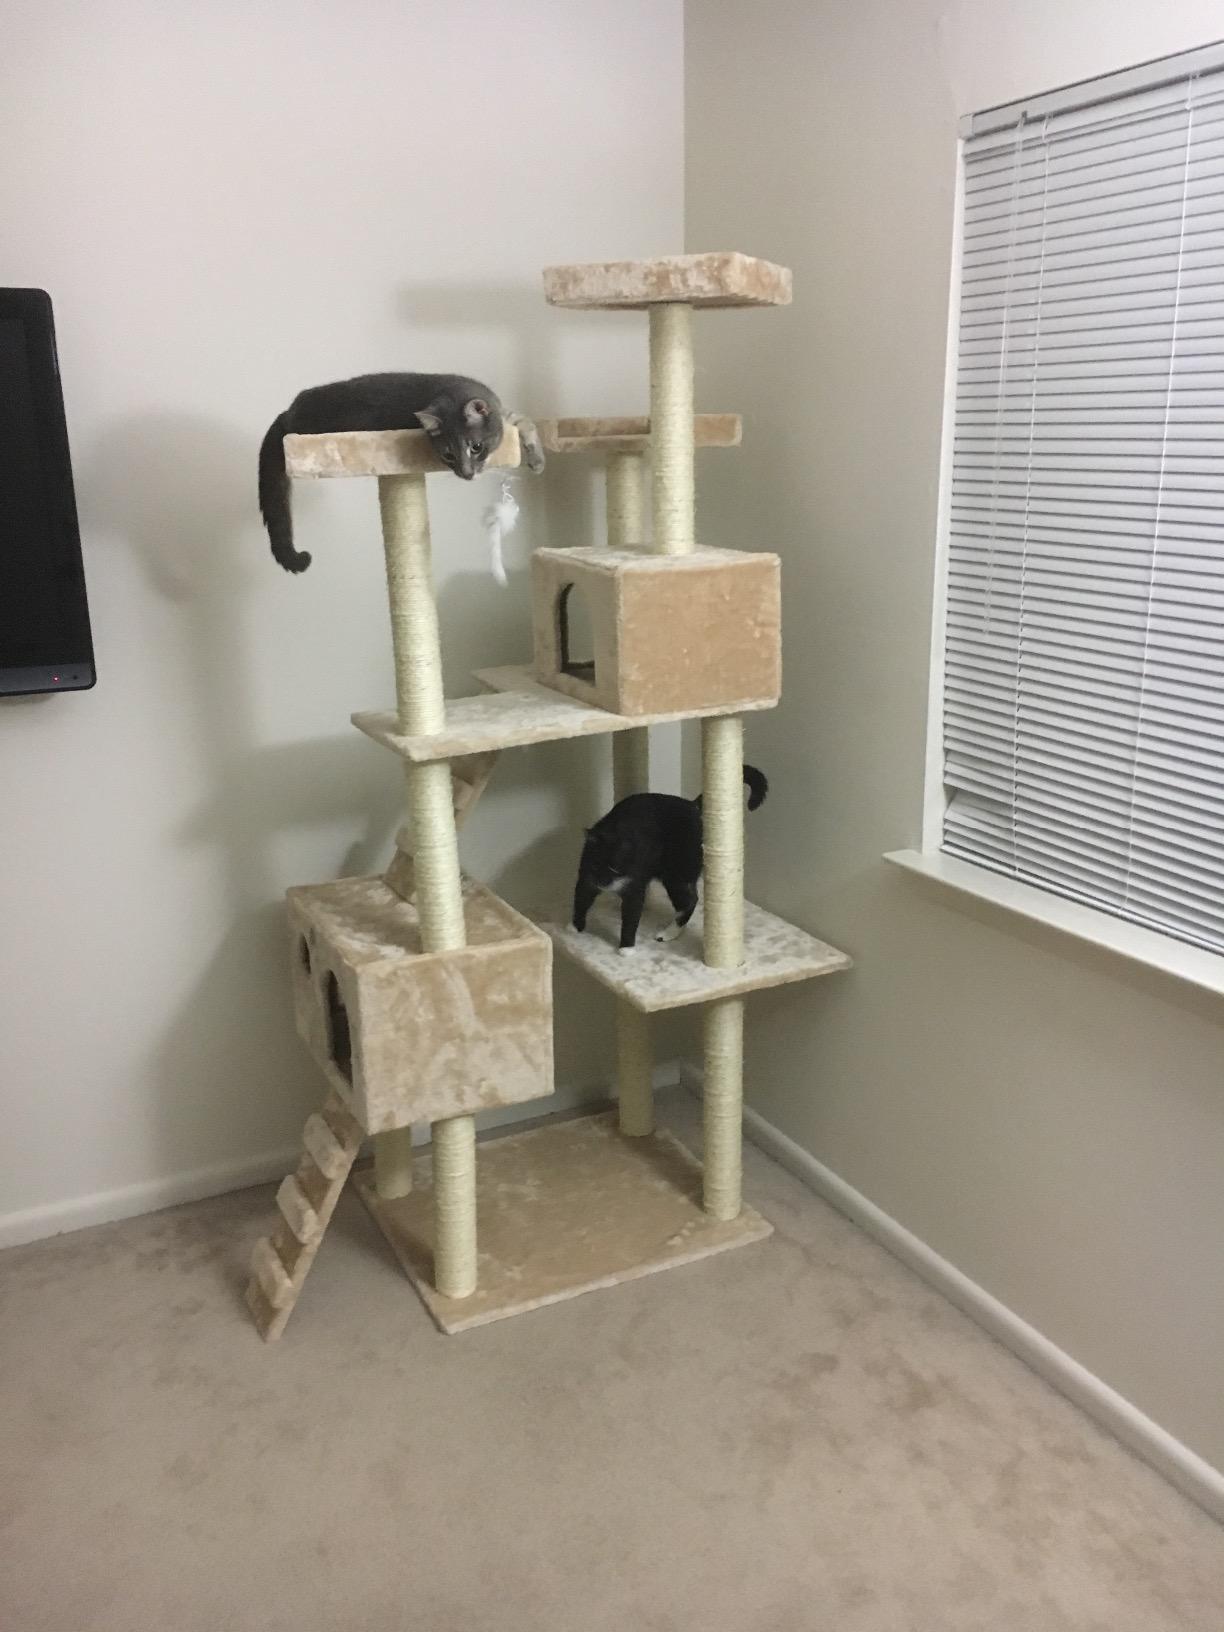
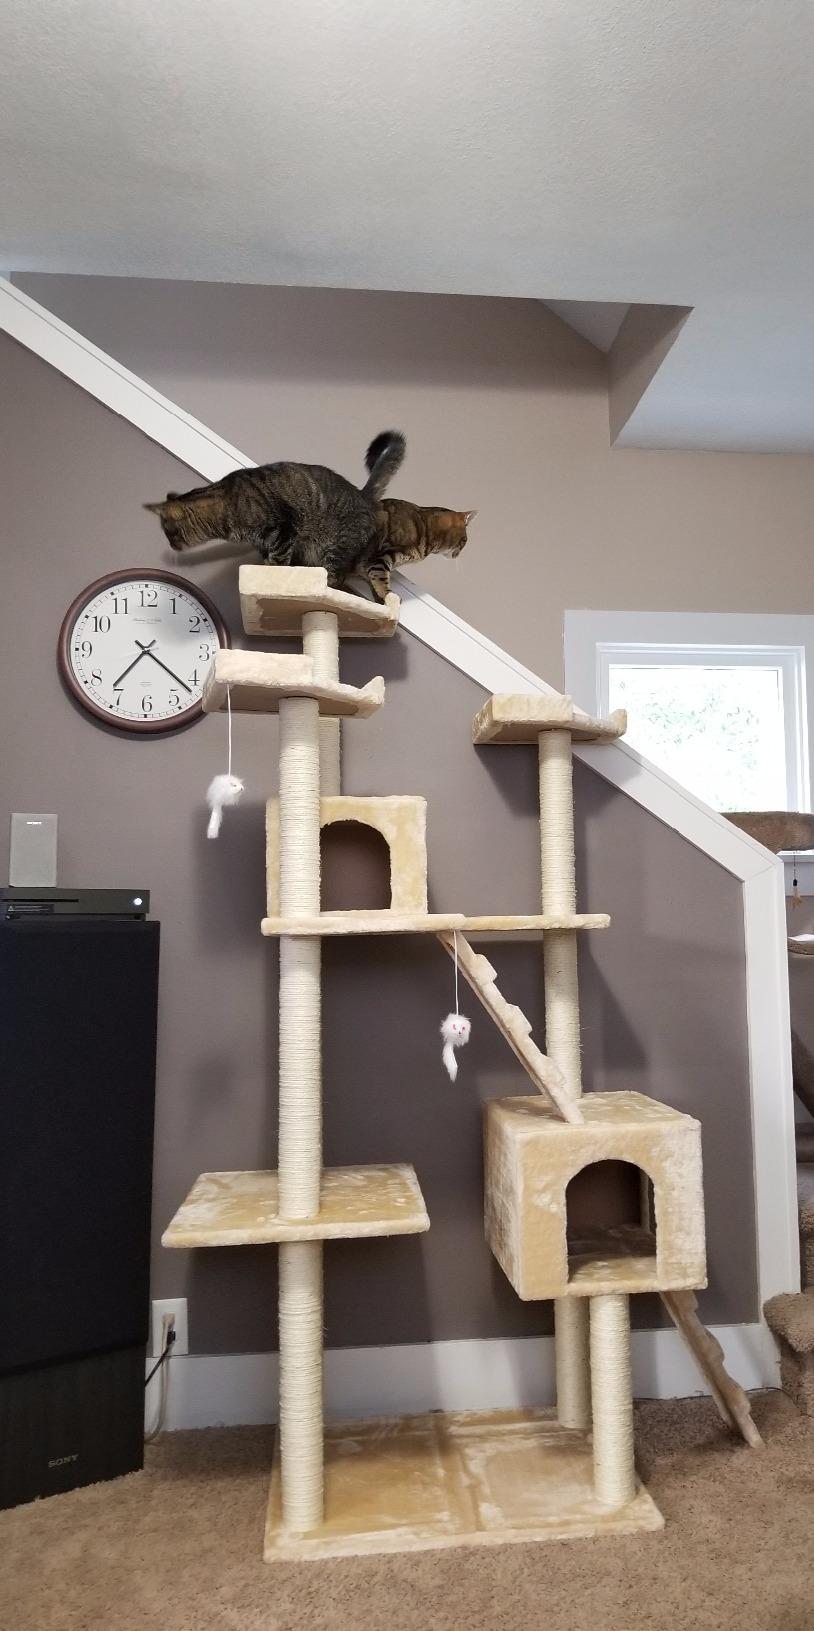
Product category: items_cat tree
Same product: yes